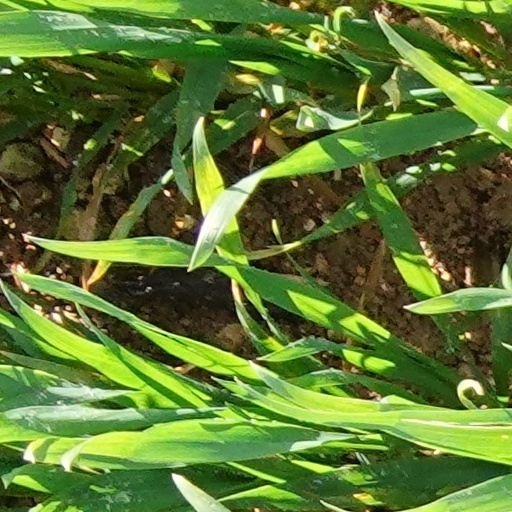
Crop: wheat